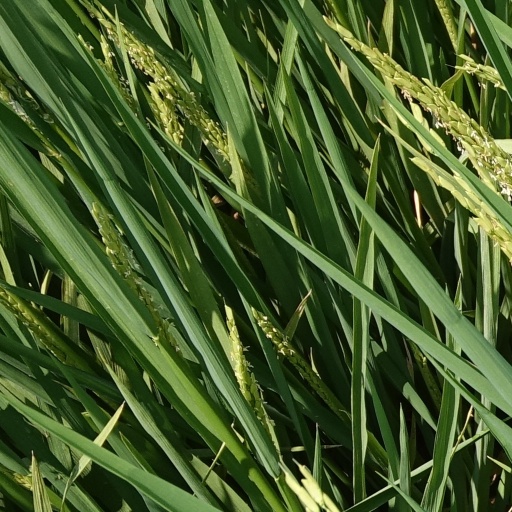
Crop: rice